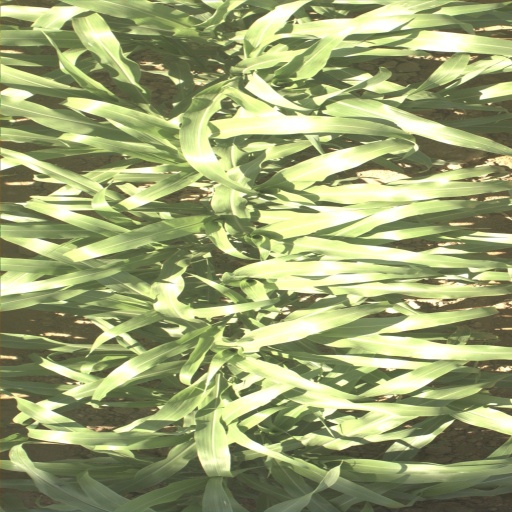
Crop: sorghum